TEAC Corporation

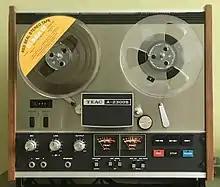
TEAC A-2300S reel-to-reel stereo recorder

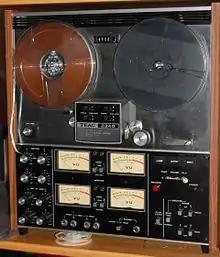
The TEAC 2340, a popular 1970s early home multitrack recorder, four tracks on ¼ inch tape

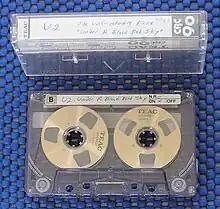
TEAC CRC 90 minute audio cassette. The tape reels resemble a reel-to-reel tape.

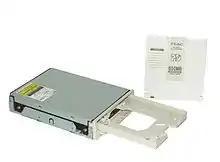
Phase-change Dual Drive TEAC PD-518E with medium TEAC PD-M650.

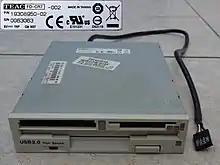
internal Floppy disk drive and memory card reader (USB)

TEAC is known for its audio equipment, and was a primary manufacturer of high-end audio equipment in the 1970s and 1980s. During that time, TEAC produced reel-to-reel machines, cassette decks, CD players, turntables and amplifiers.